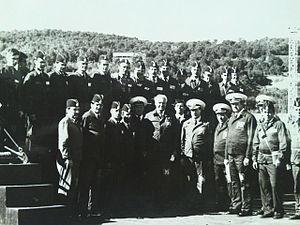
Le K-433 puis K-433 Sviatoï Gueorgui Pobedonosets est un sous-marin nucléaire lanceur d'engins du projet 667BDR « Kalmar » en service dans la Marine soviétique puis dans la Marine russe.